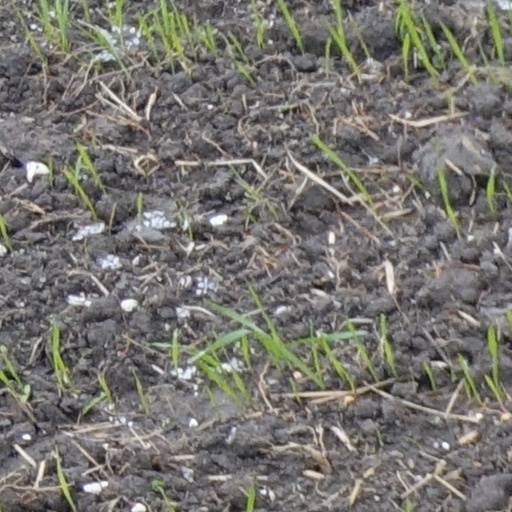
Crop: wheat